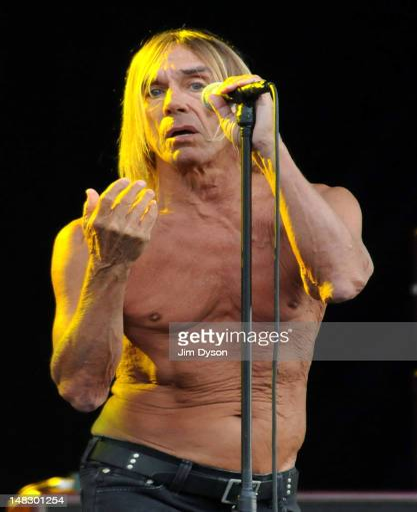
protopunk artist perform live on stage during the first day